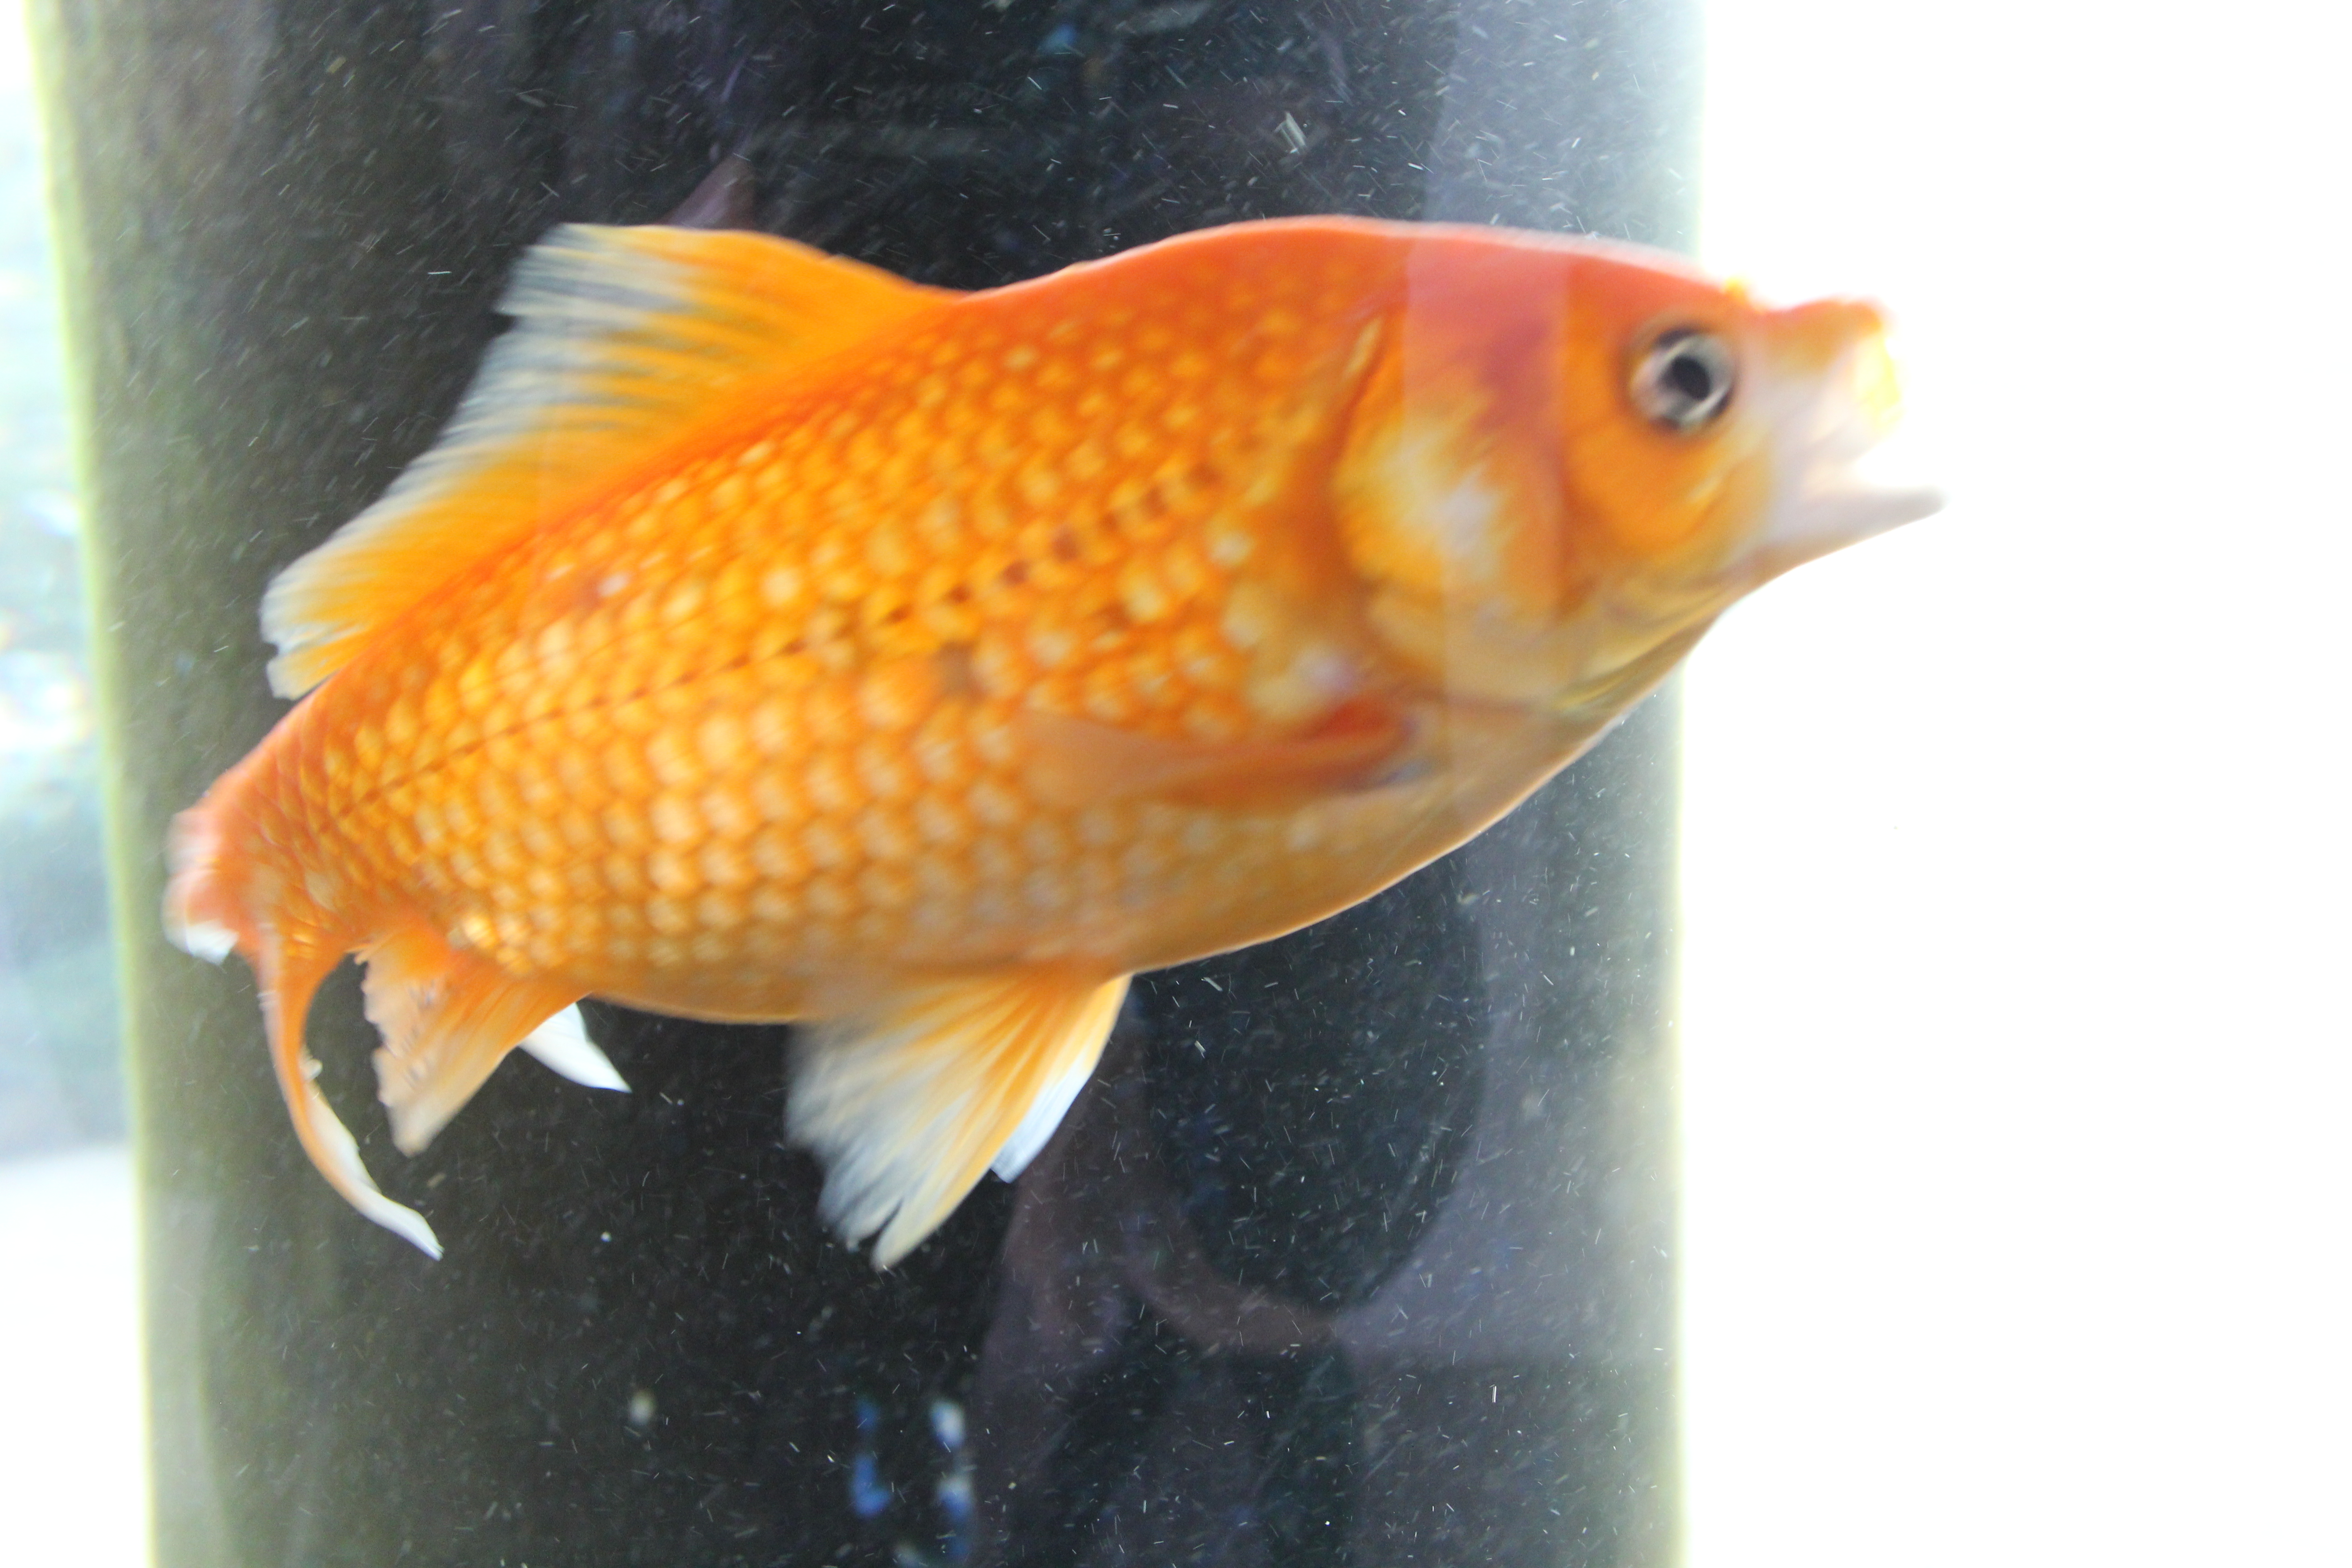
tourism, adventure, Beautiful Places, Pretty Places, environment, Interesting Places, harbin, museums, architecture, art, nature, museum, history, ancient history, china, asia, imperial palace, dynasty, beijing, planning, exhibition, sculpture, map, animals, exotic animals, tigers, zoo, zoo park, Pretty Parks, lions, wild animals, captive animals, sheep, monkey, cow, goat, fish, cat, birds, goldfish, orange, feeder fish, tail, organism, marine biology, fin, bony fish, carp, koi, ray finned fish, aquarium, freshwater aquarium, cyprinidae, underwater